Henry Peirse (younger)

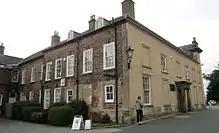
Bedale Hall at the rear

Bedale Hall underwent some transformation under Pierce, and about 1777 he enlarged the house by incorporating into it an old Inn, so that the house became attached to the town houses on the west side of the Market Place. More significantly at some time a new stable wing was added to the house and a racing stud was established which became very successful.